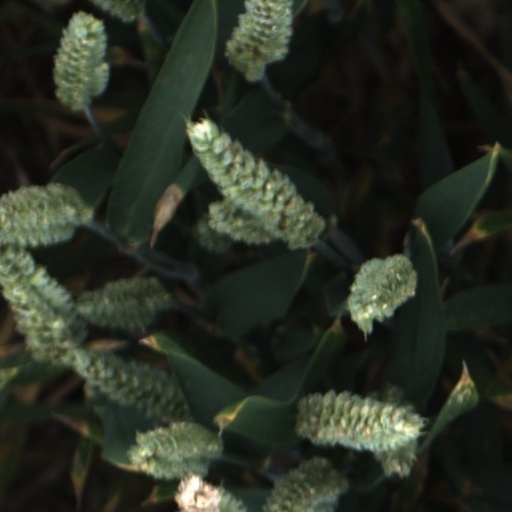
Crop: wheat